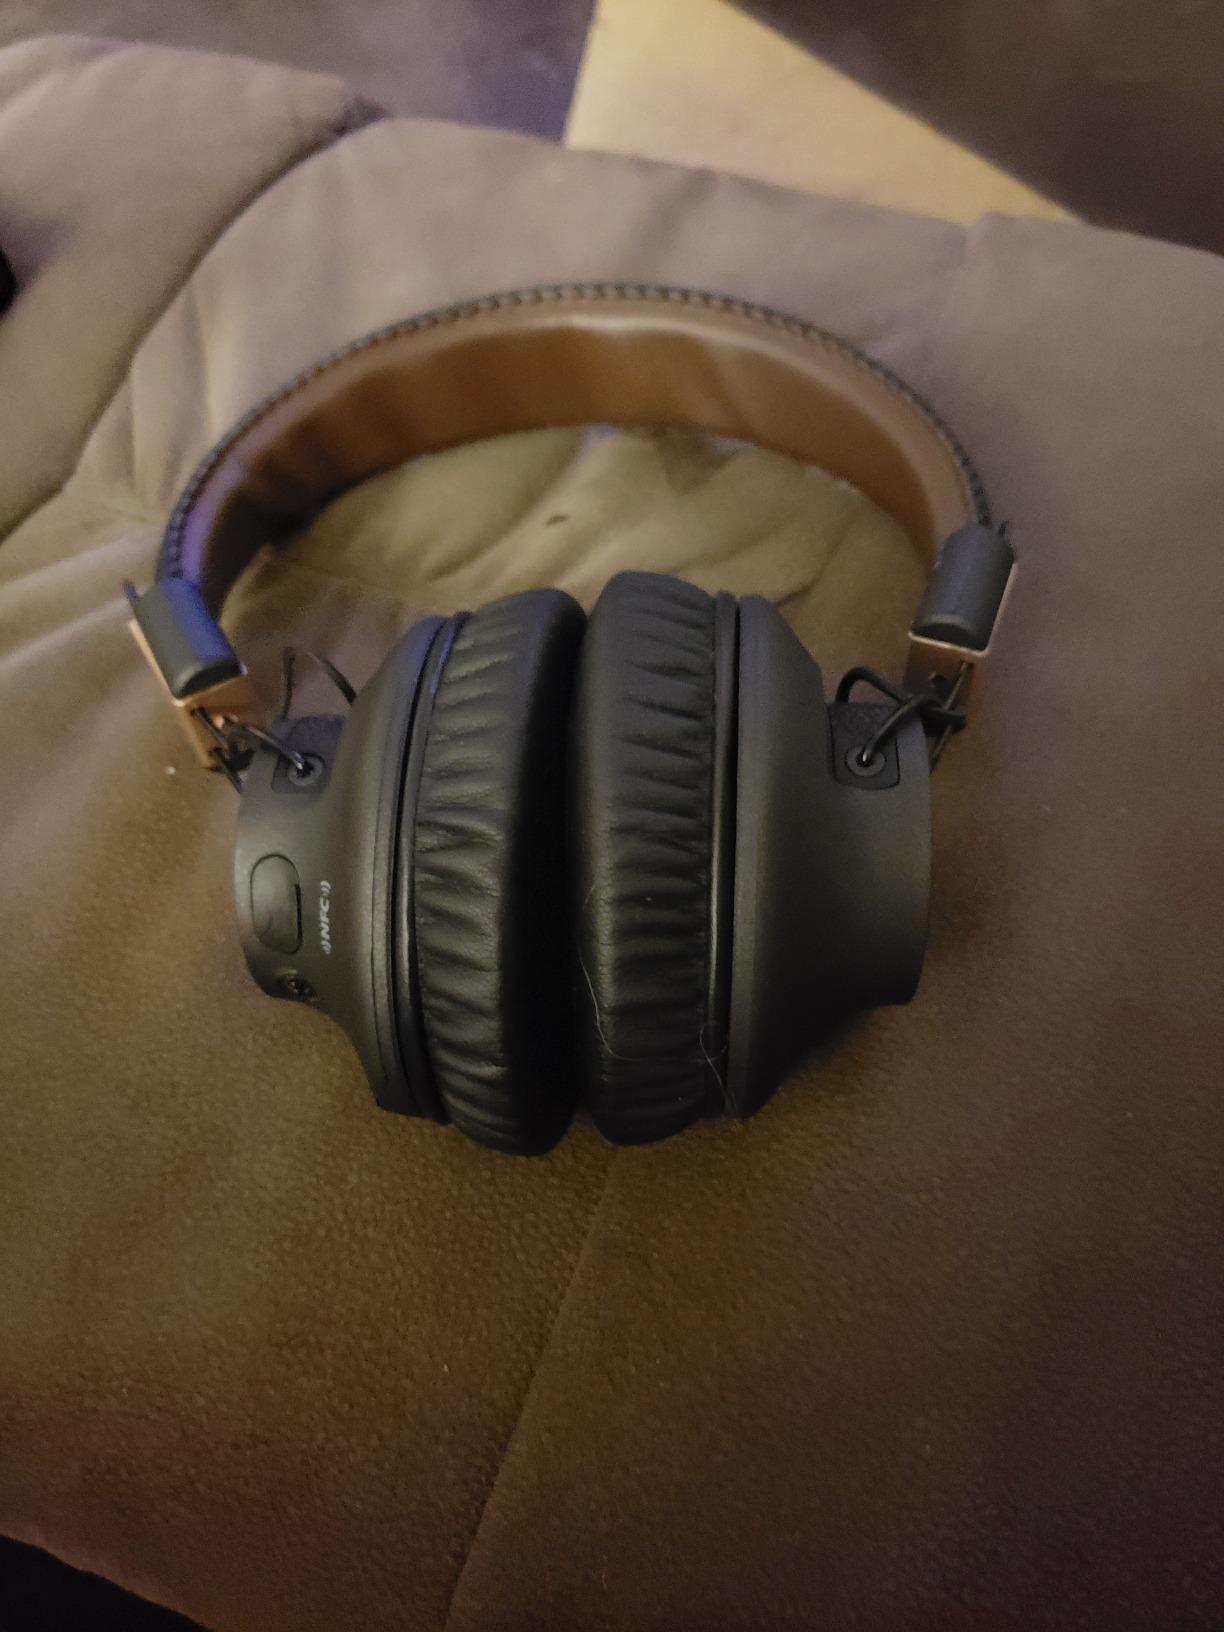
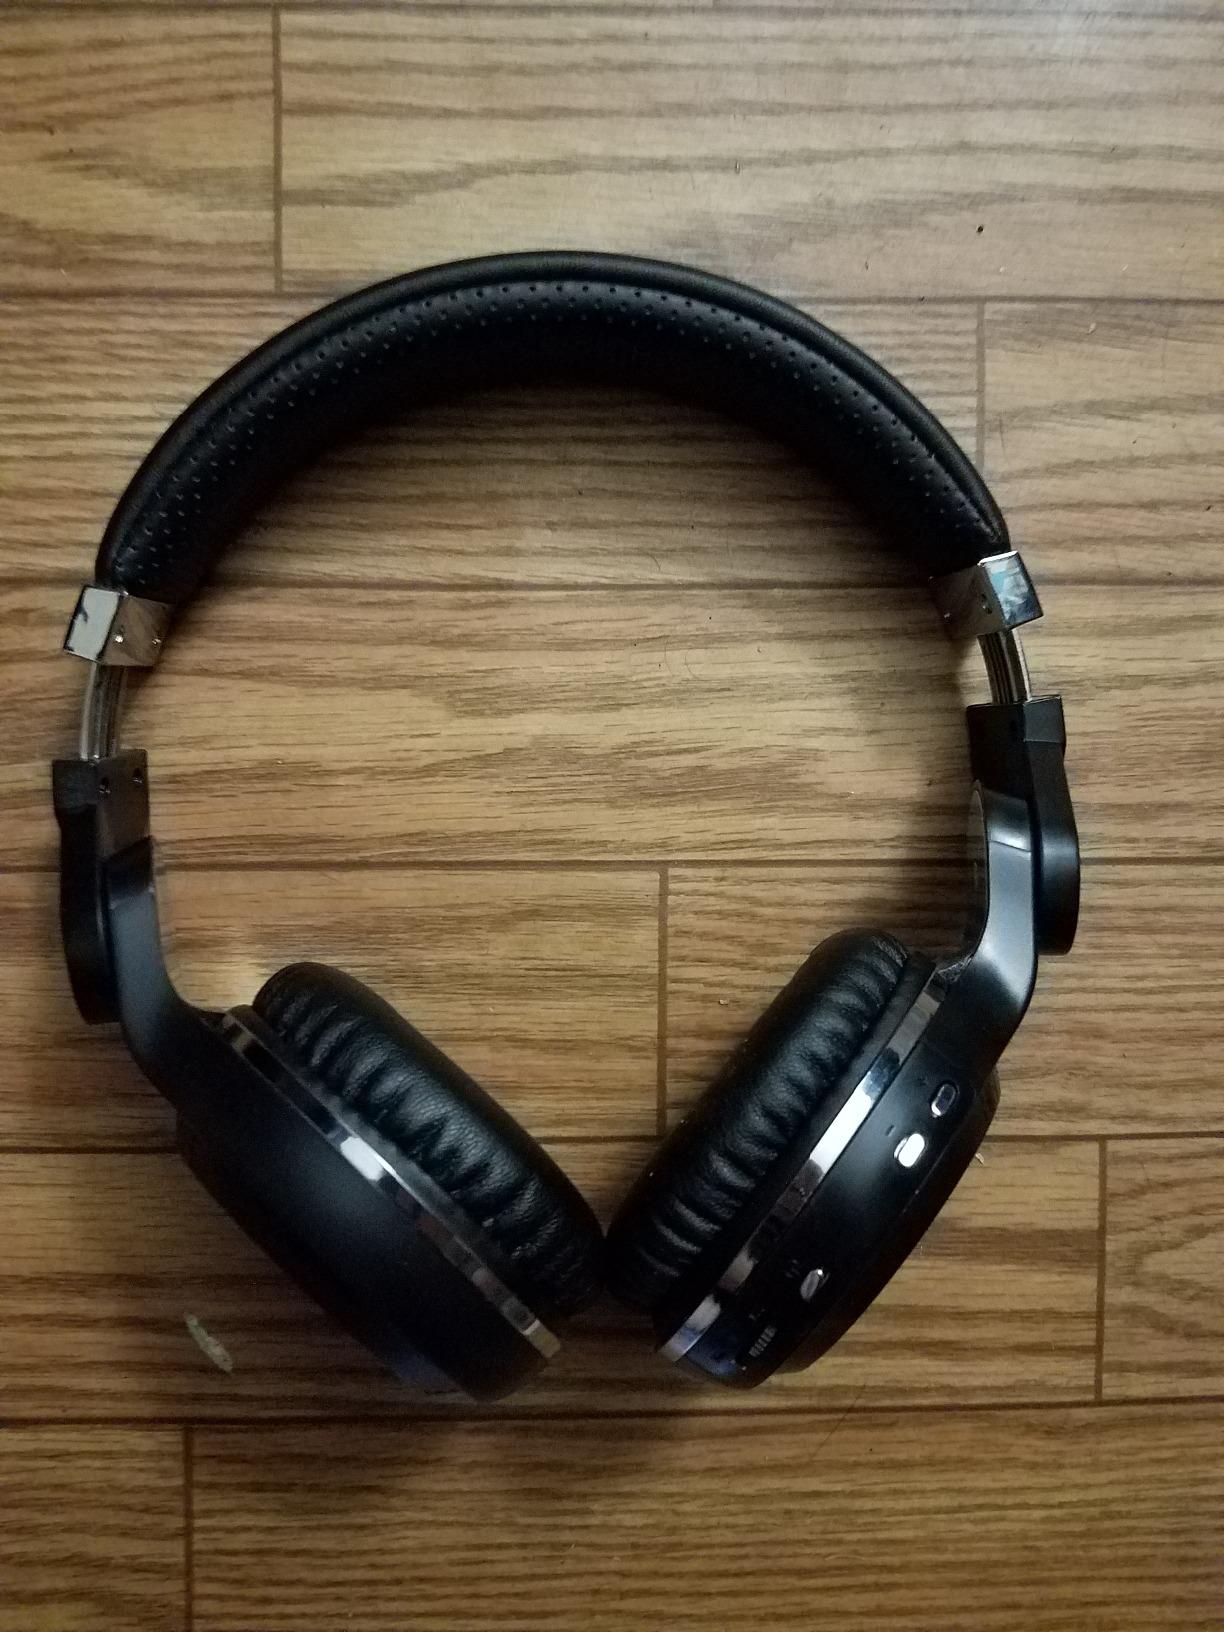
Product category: headphones
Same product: no